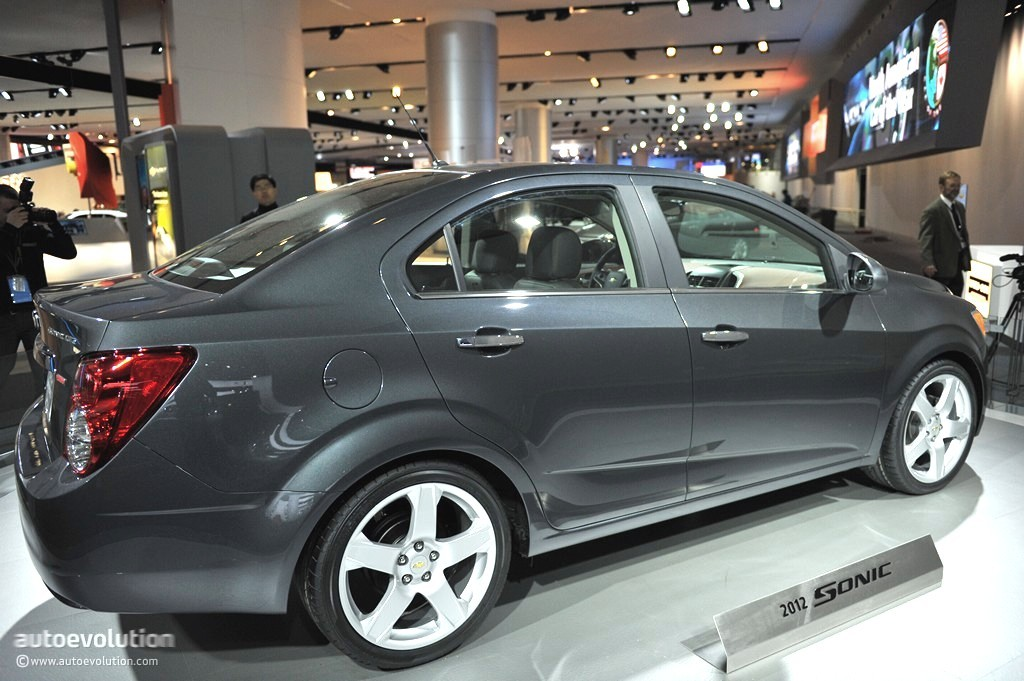
Car model: 2012 Chevrolet Sonic Sedan